Synapsin

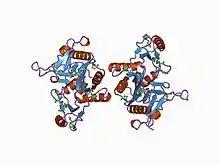
Structure of the c domain of synapsin IA from bovine brain.

The synapsins are a family of proteins that have long been implicated in the regulation of neurotransmitter release at synapses. Specifically, they are thought to be involved in regulating the number of synaptic vesicles available for release via exocytosis at any one time. Synapsins are present in invertebrates and vertebrates and are strongly conserved across all species. They are expressed in highest concentration in the nervous system, although they also express in other body systems such as the reproductive organs, including both eggs and spermatozoa. Synapsin function also increases as the organism matures, reaching its peak at sexual maturity.